Columbia station (SkyTrain)

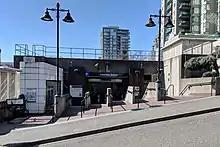
4th Street entrance

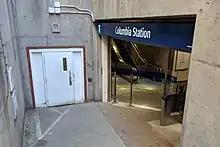
Clarkson Street entrance

Columbia is an underground station on the Expo Line of Metro Vancouver's SkyTrain rapid transit system. The station is located on Columbia Street in New Westminster, British Columbia, and is a major transfer point between the two branches of the Expo Line, which separate from the main line at the flying junction just east of the station, with one terminating at King George station in Surrey and the other at Production Way–University station in Burnaby.